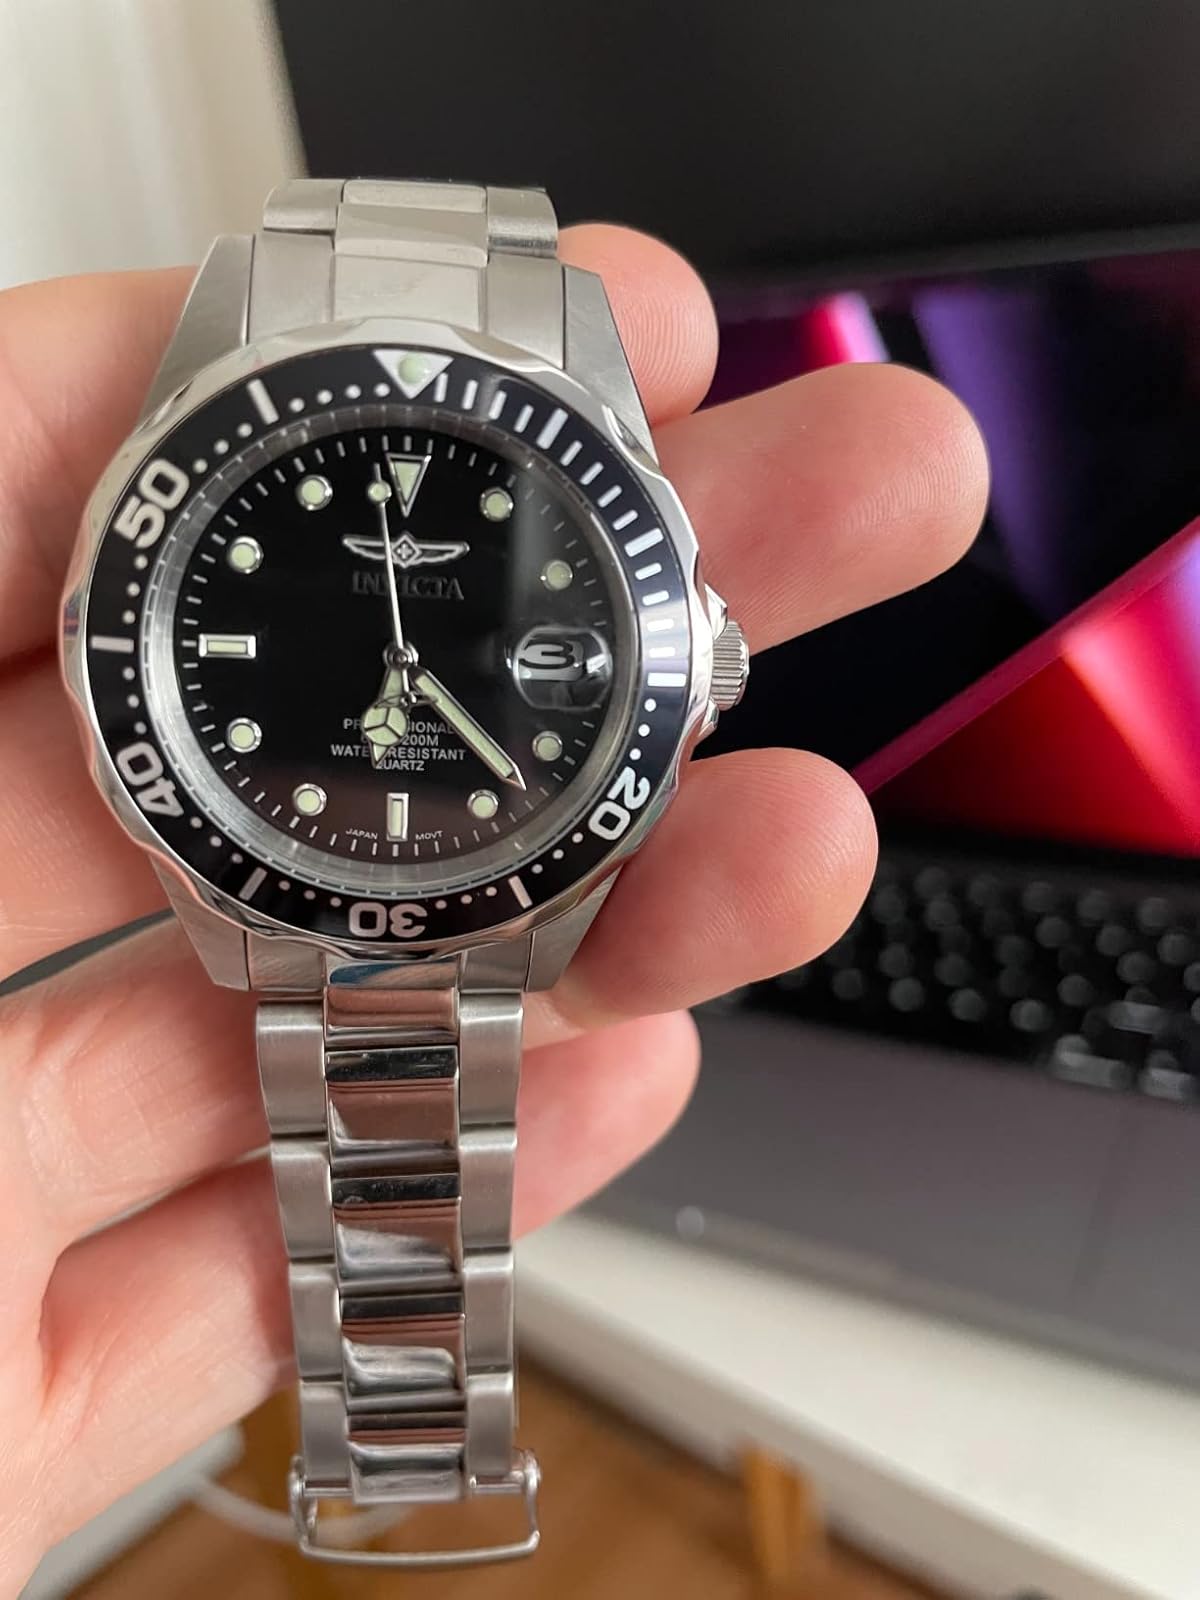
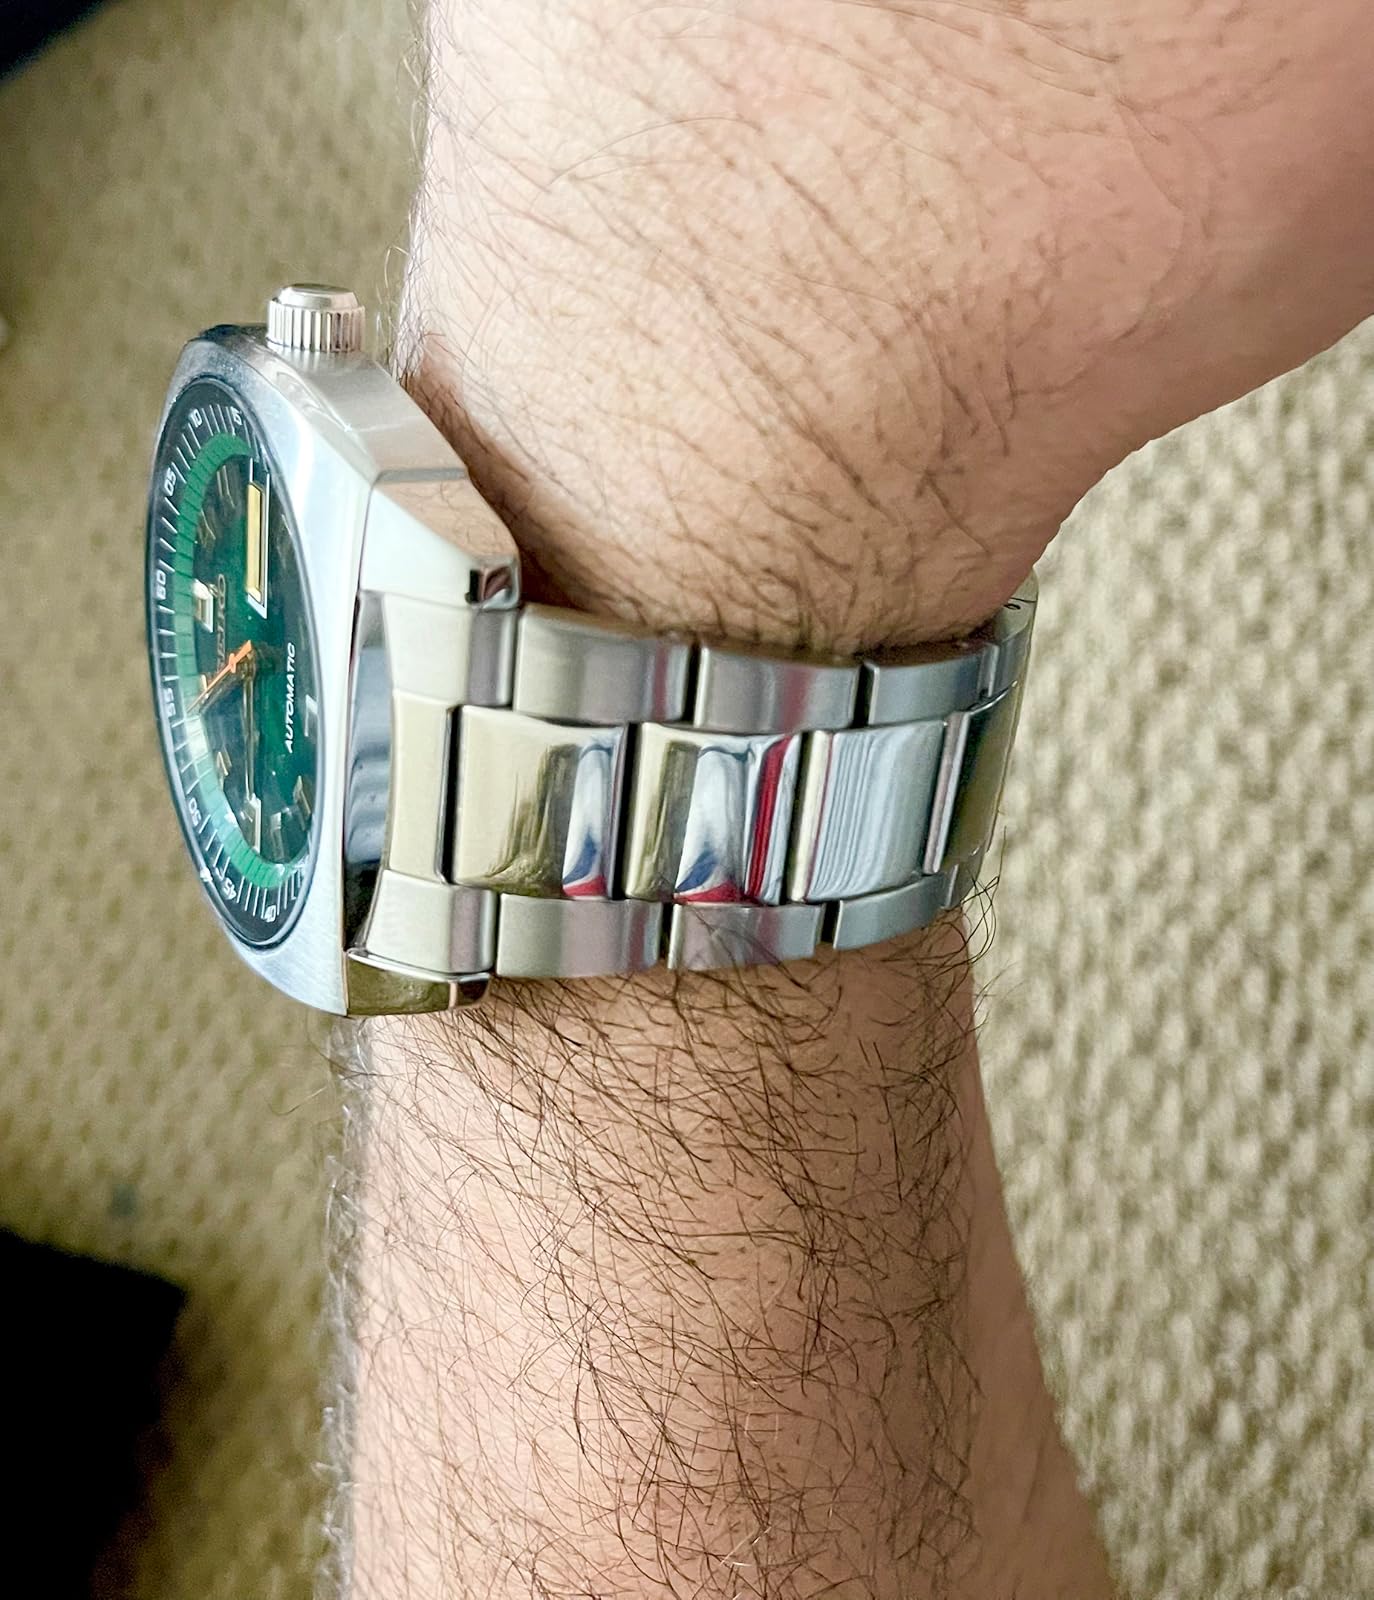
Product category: accessories_watch
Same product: no